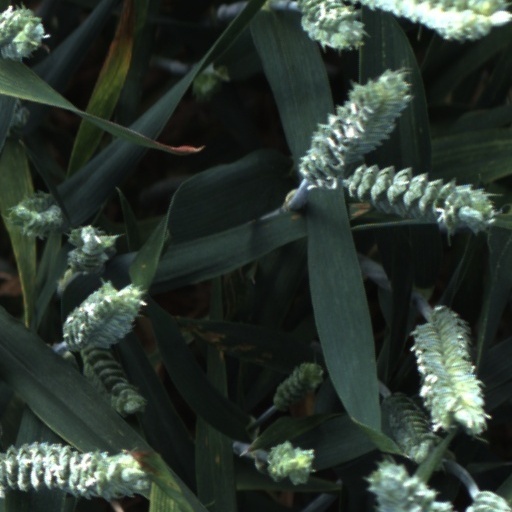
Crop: wheat